Cohobation

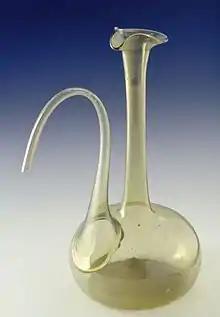
Bottle with curved pouring pipe for cohobation at the Museo Galileo, Florence

In pre-modern chemistry and alchemy, cohobation was the process of repeated distillation of the same matter, with the liquid drawn from it (successive redistillation); that liquid being poured again and again upon the matter left at the bottom of the vessel. Cohobation is a kind of circulation, only differing from it in this, that the liquid is drawn off in cohobation, as in common distillation, and thrown back again; whereas in circulation, it rises and falls in the same vessel, without ever being drawn out.